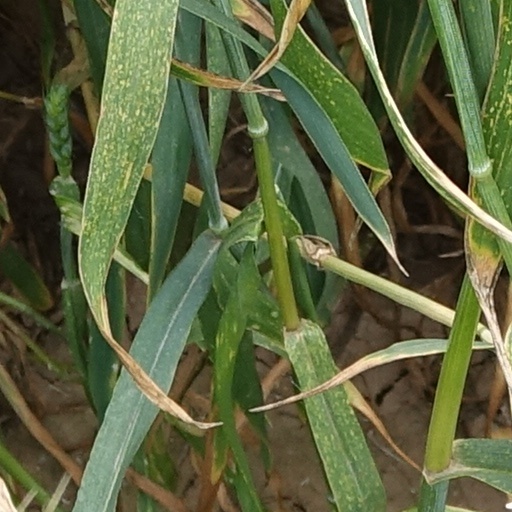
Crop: wheat